Zug Chollermüli railway station

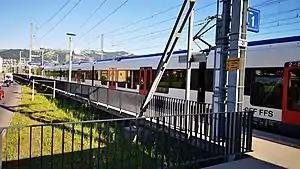
SBB train at the station in 2018

Zug Chollermüli railway station is a railway station in the municipality of Zug, in the Swiss canton of Zug. It is located at the junction of the standard gauge Zug–Lucerne and Zürich–Zug lines of Swiss Federal Railways, although no trains on the latter stop here.